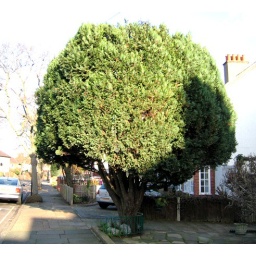
275 bassett gardens jersey road walking around 010